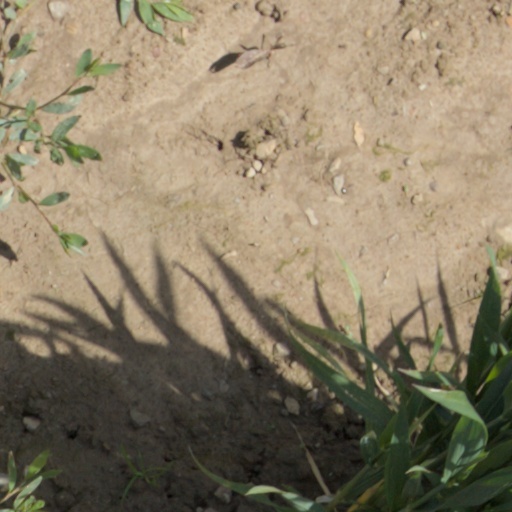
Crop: wheat